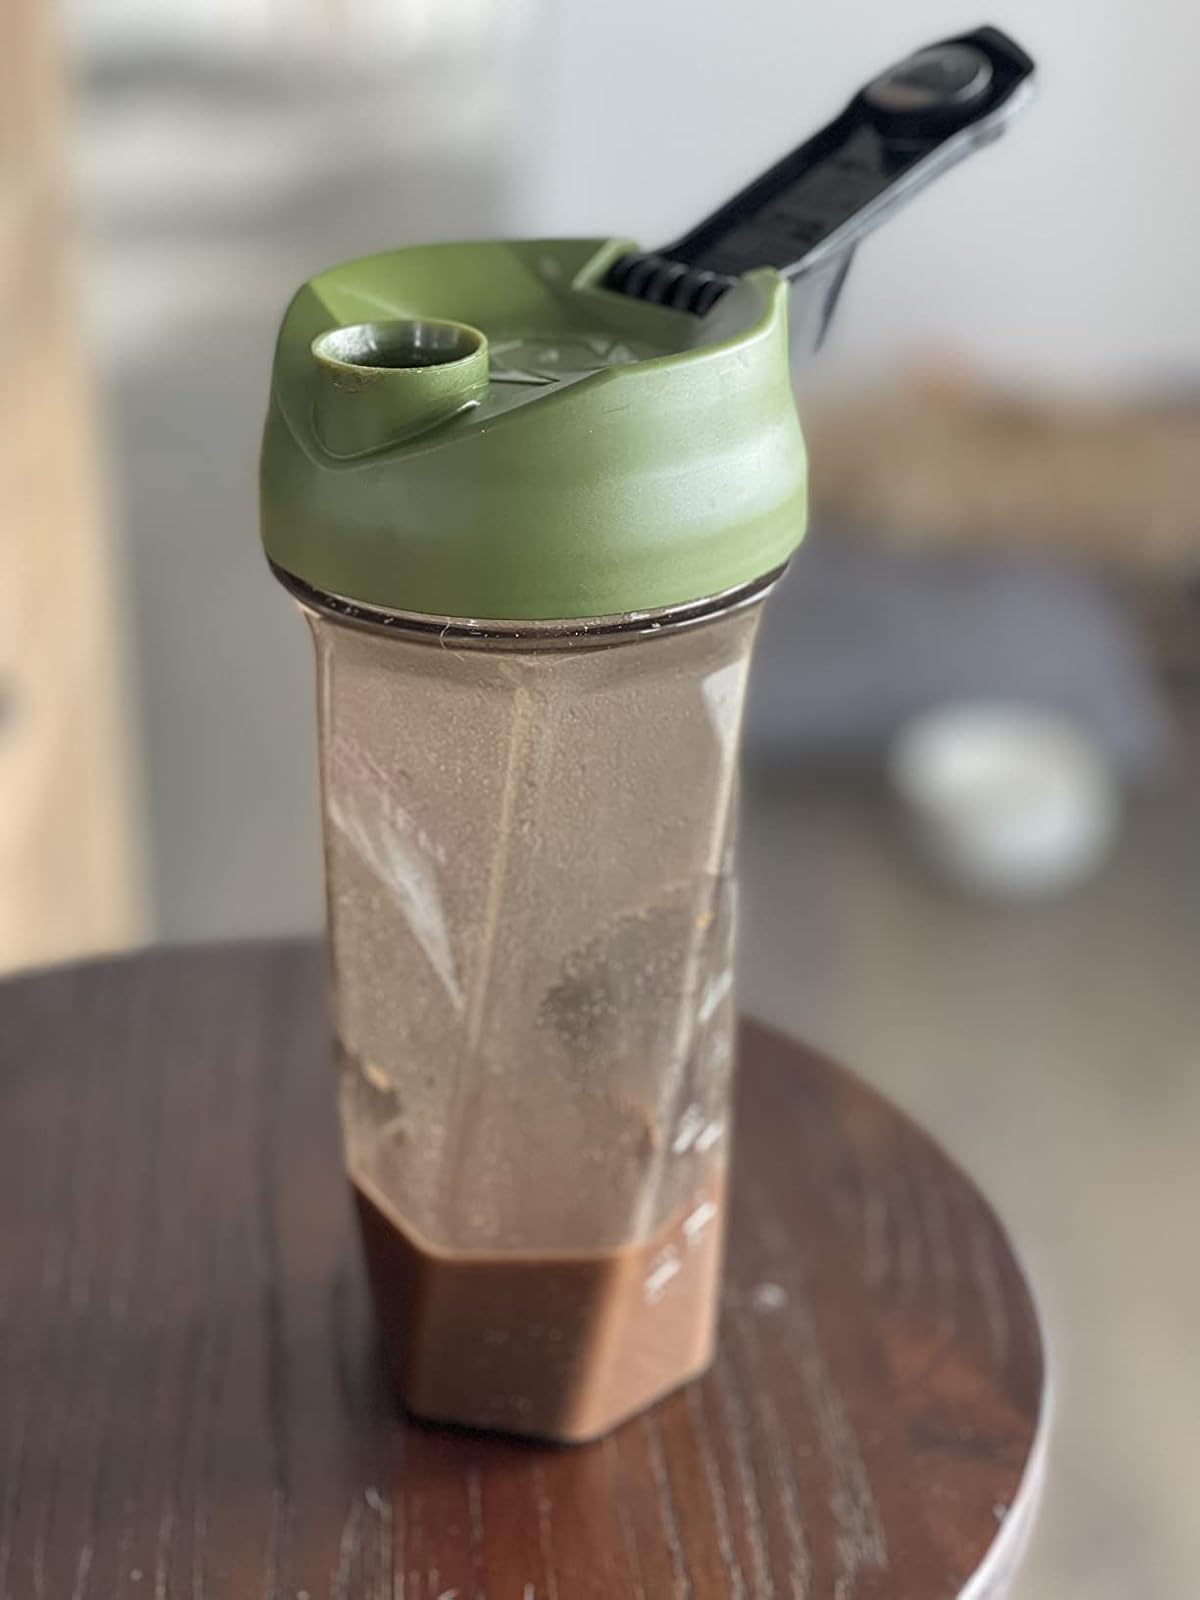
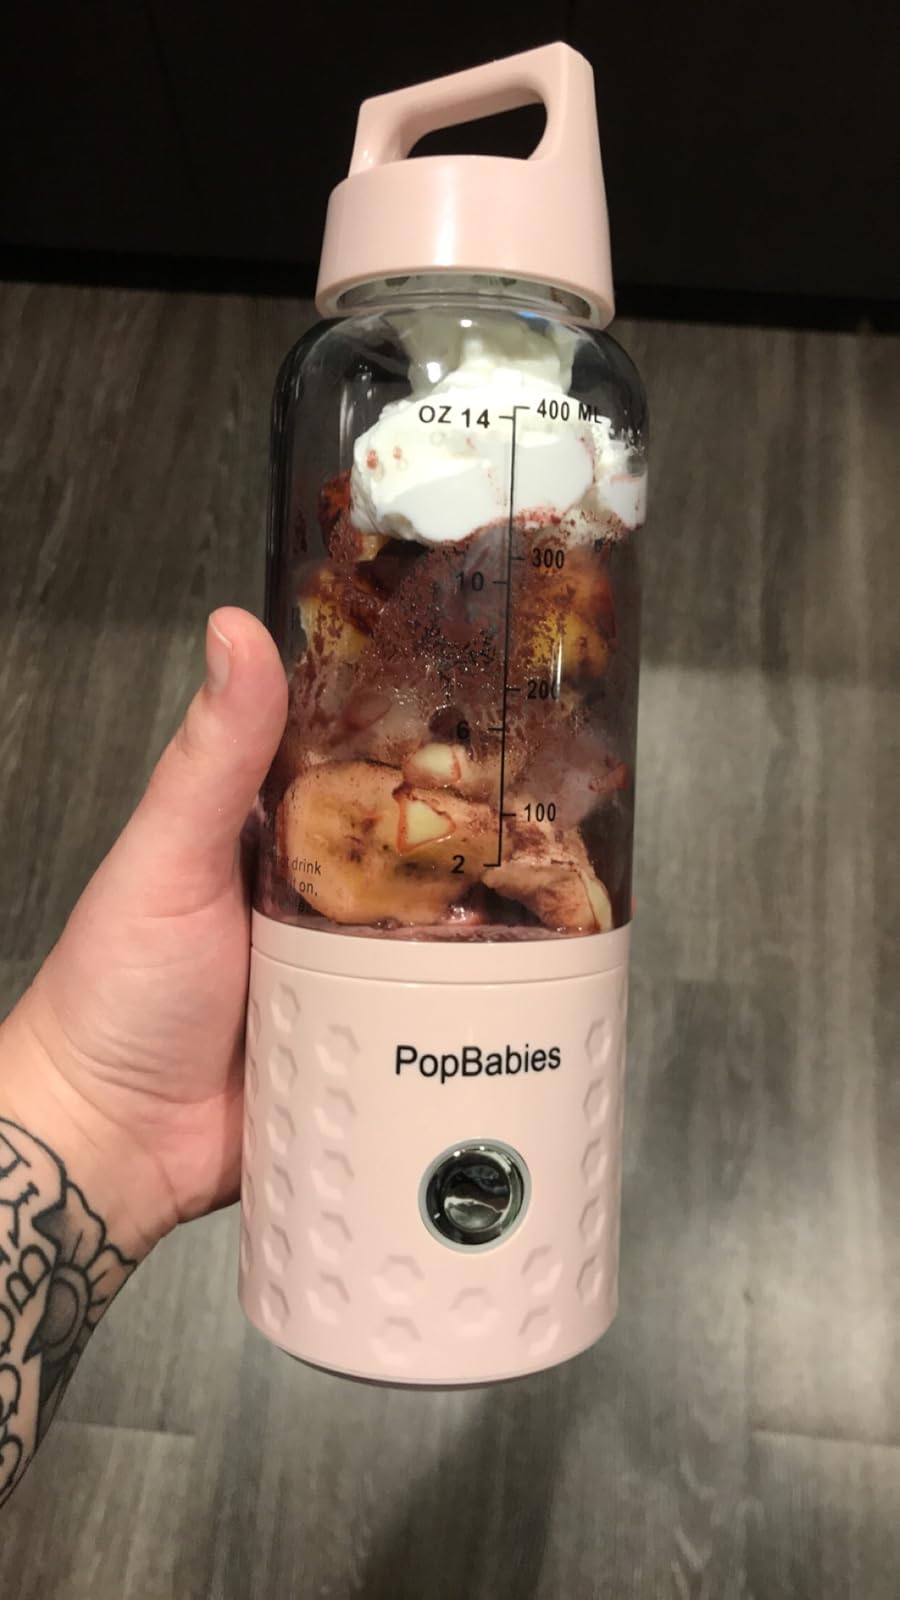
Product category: items_blender
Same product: no